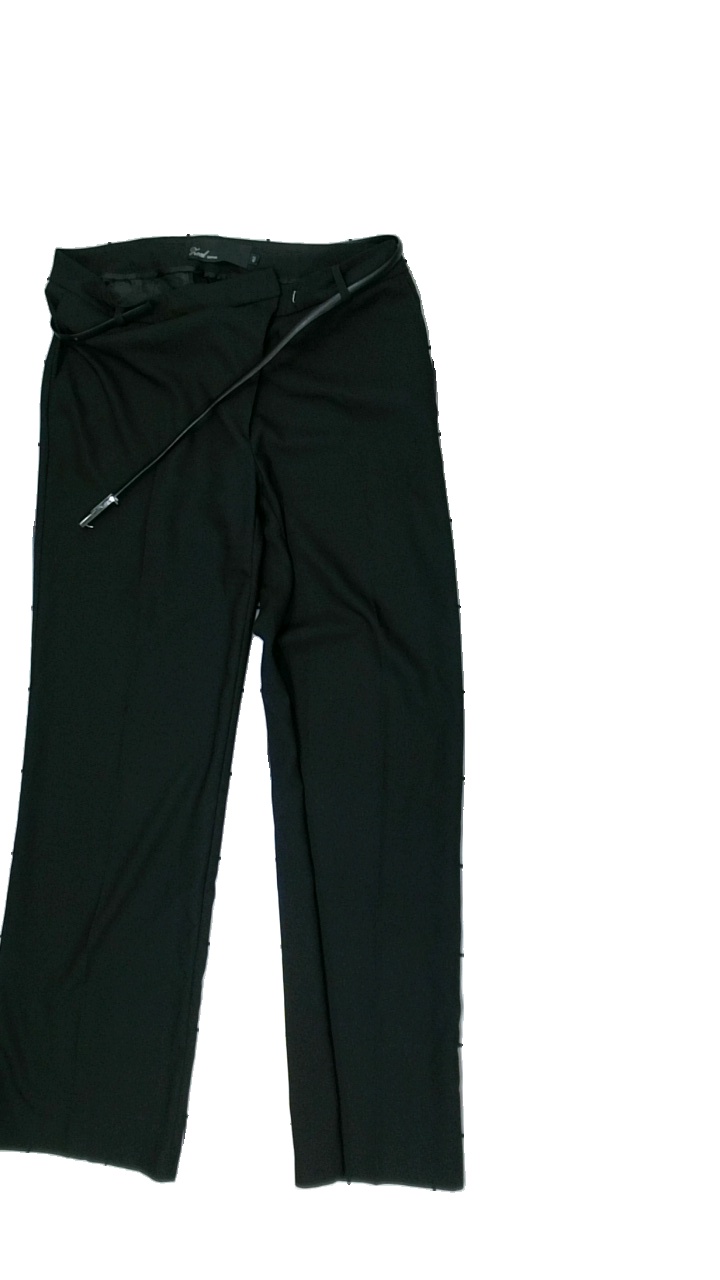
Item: Trousers (Ladies)
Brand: Haul
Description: Pulled threads
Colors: Black
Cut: Regular
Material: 100% Polyester
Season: All
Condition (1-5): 2
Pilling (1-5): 5
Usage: Recycle
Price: <50